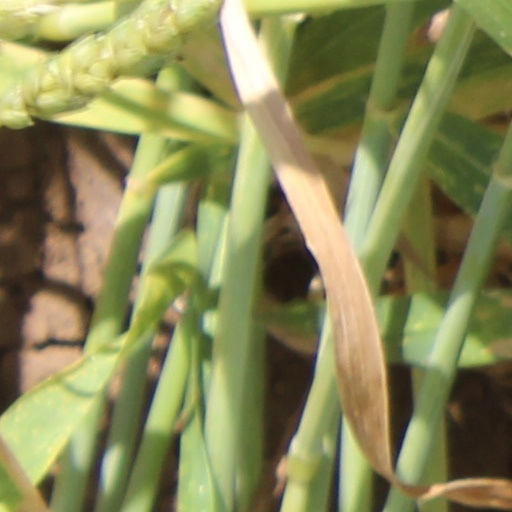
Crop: wheat